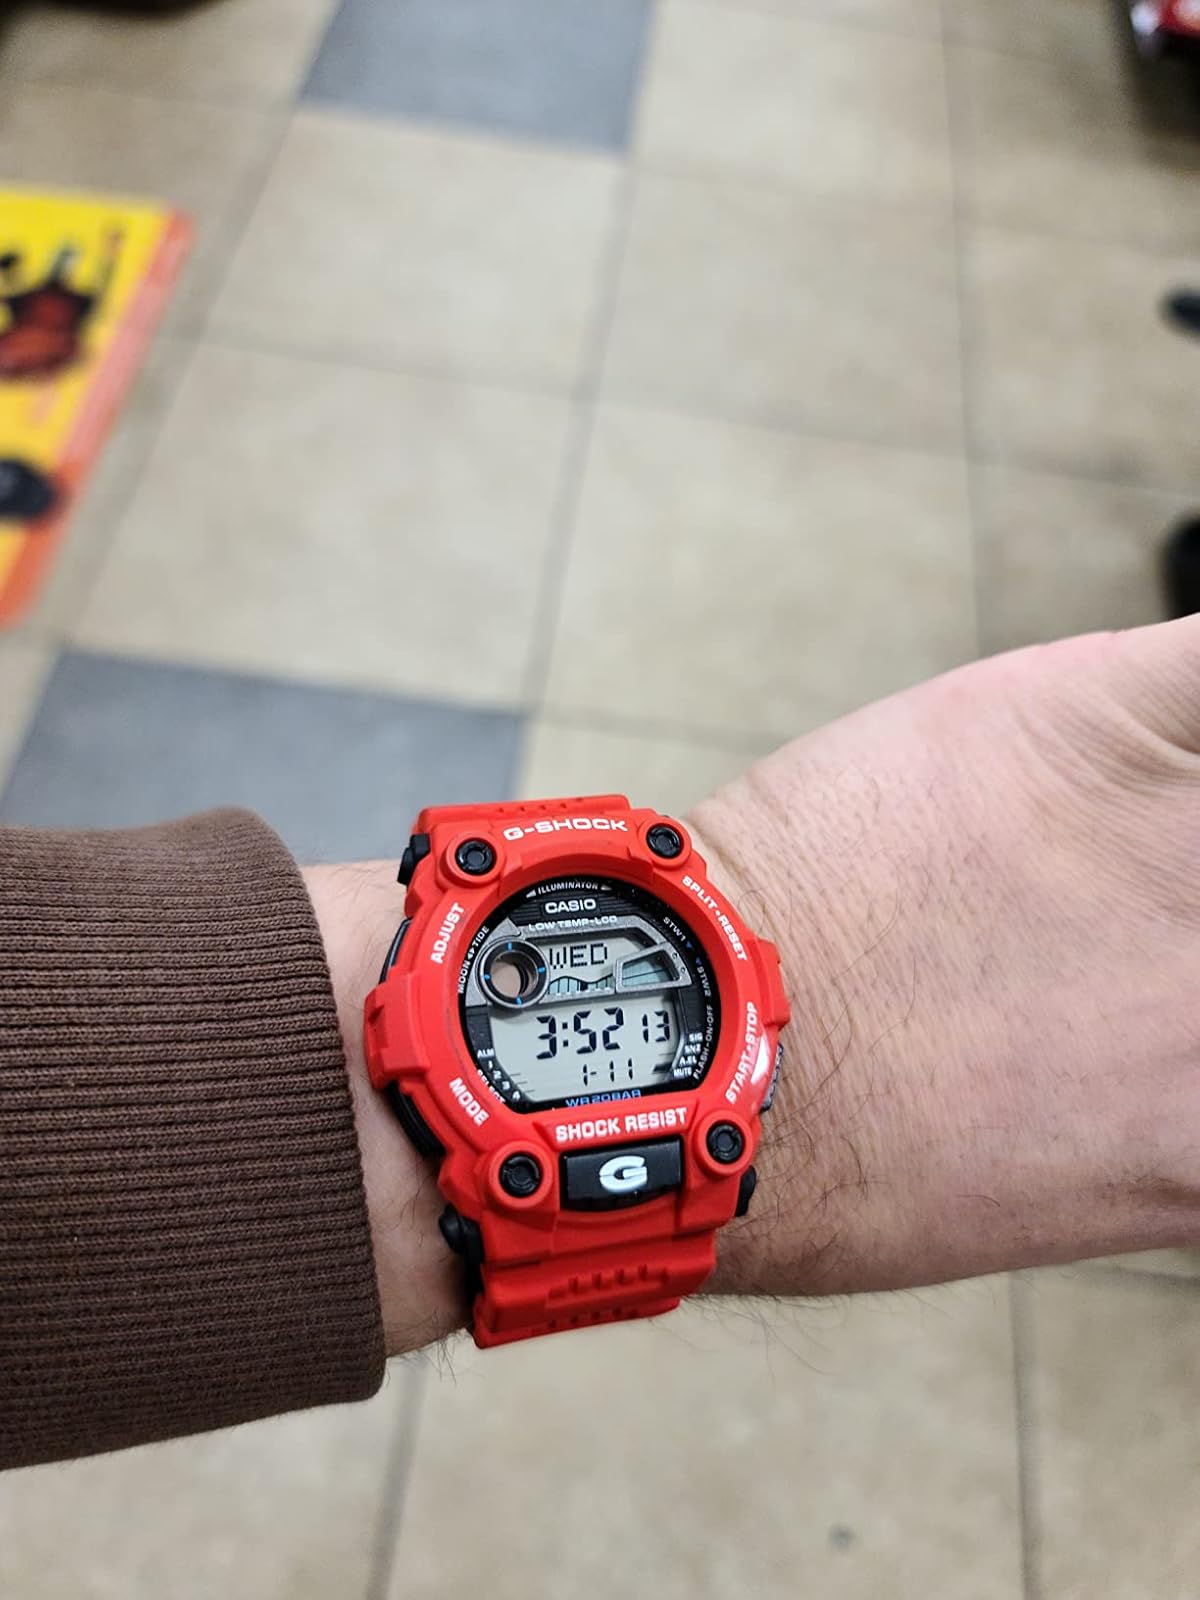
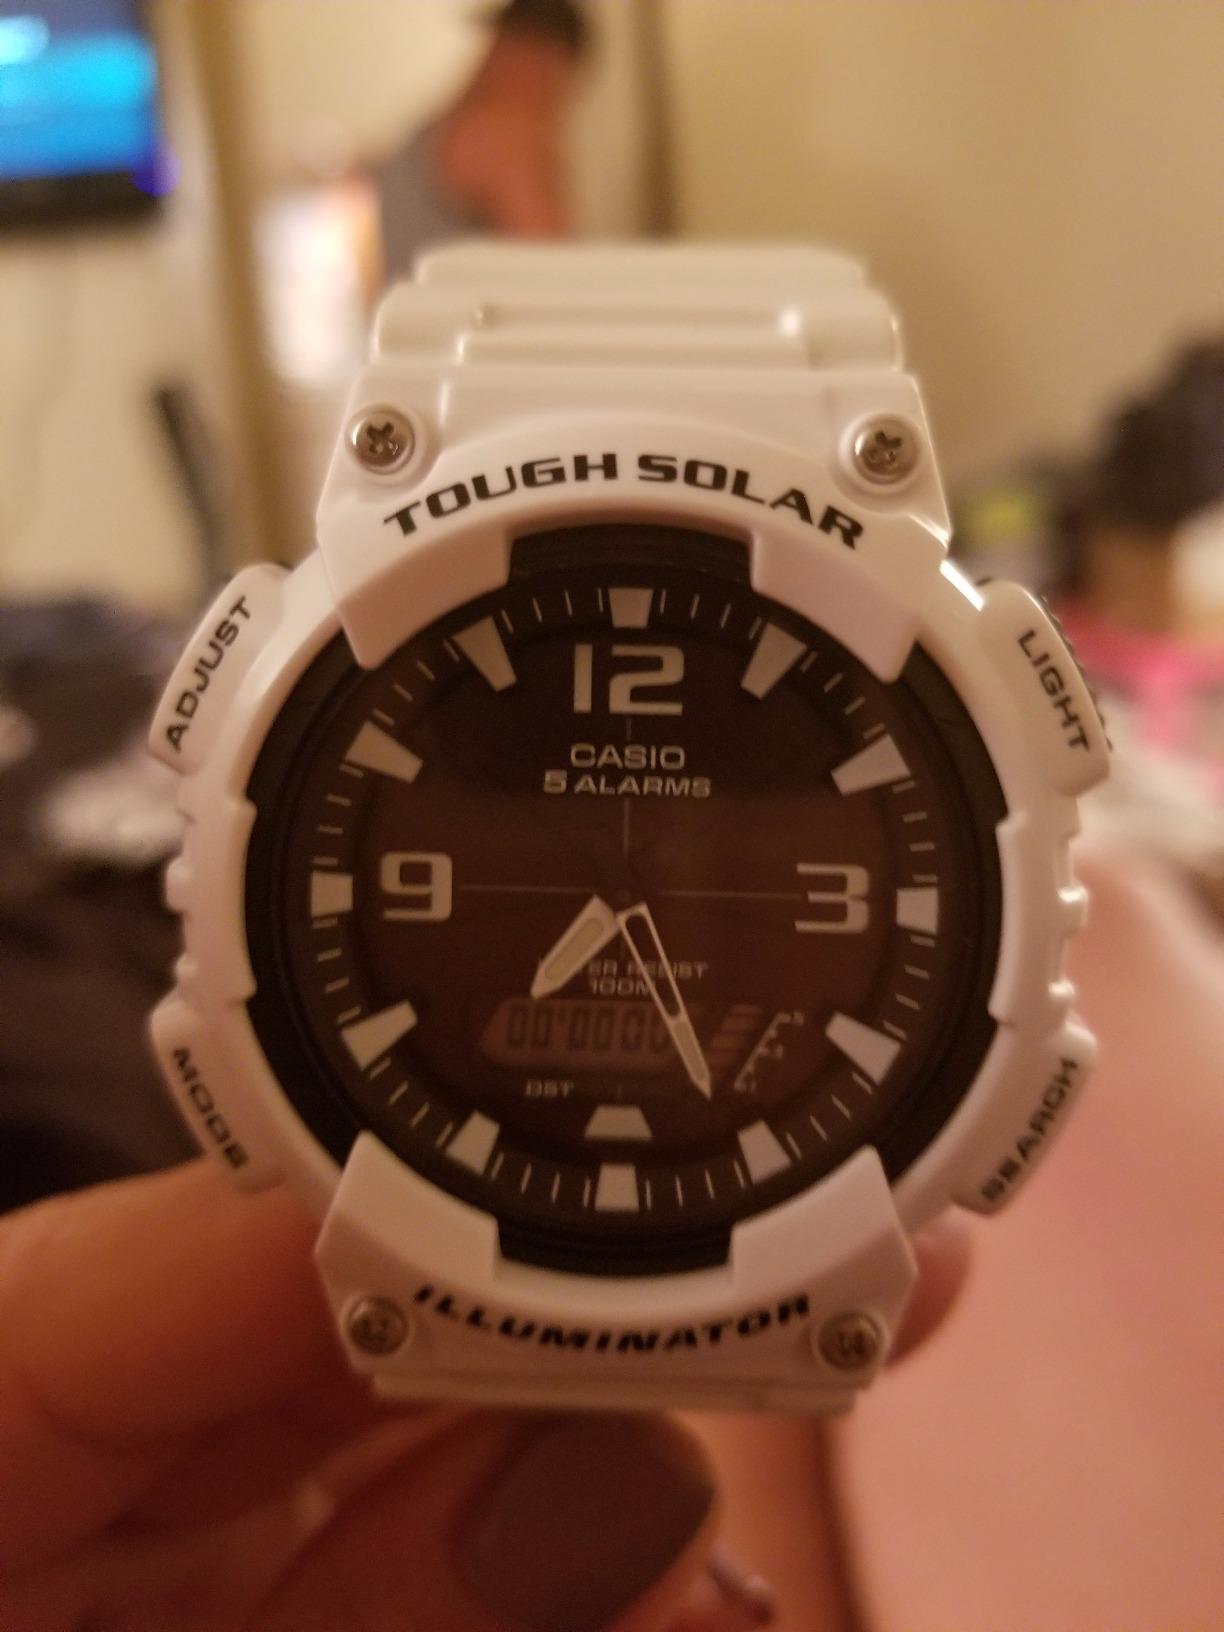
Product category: accessories_watch
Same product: no